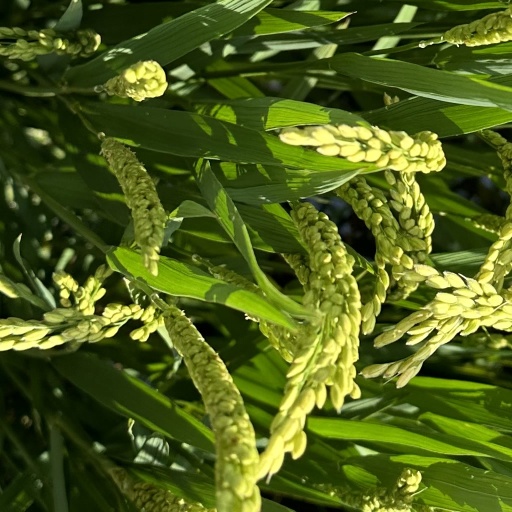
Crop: rice